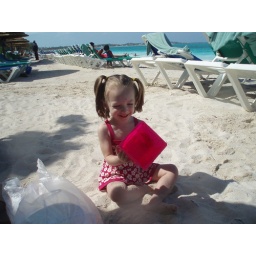
pigs playing in the sand